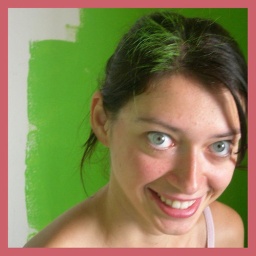
painting the bedroom in apple green